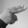
ASL letter: H